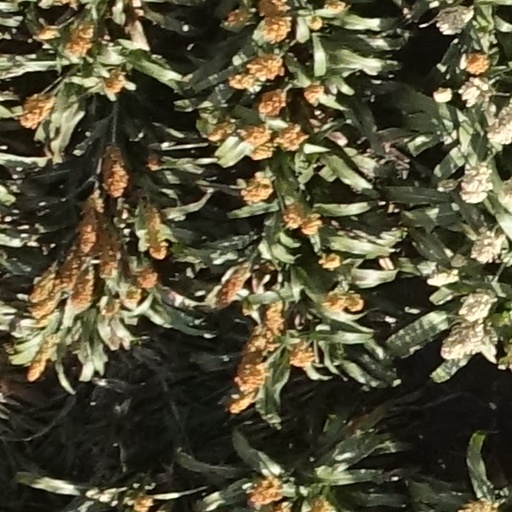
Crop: sorghum